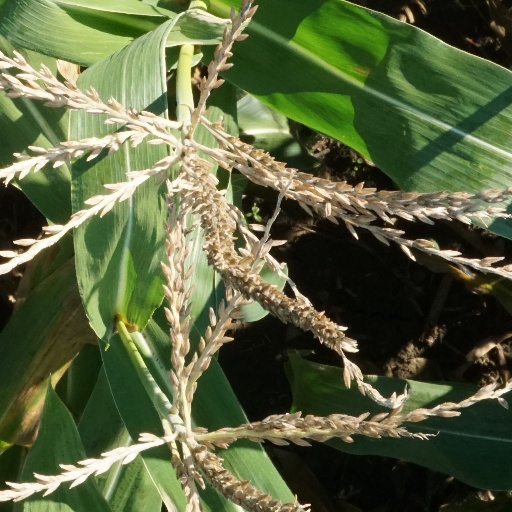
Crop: maize; corn